Gurjit Kaur

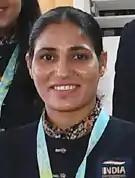
Kaur in August 2022

Gurjit Kaur (born 25 October 1995) is an Indian female field hockey player. She plays the position of a defender and is also the team's designated drag flicker. She has represented India internationally, most recently at the Hockey World Cup 2018. She was the most successful goal-scorer during India's Asia Cup title triumph with 8 goals. She has played 53 international matches, . She was named women's "Player of the Year" at FIH Player of the Year Awards for the year 2020-21. She was great Indian player who represent punjab and India at national level.